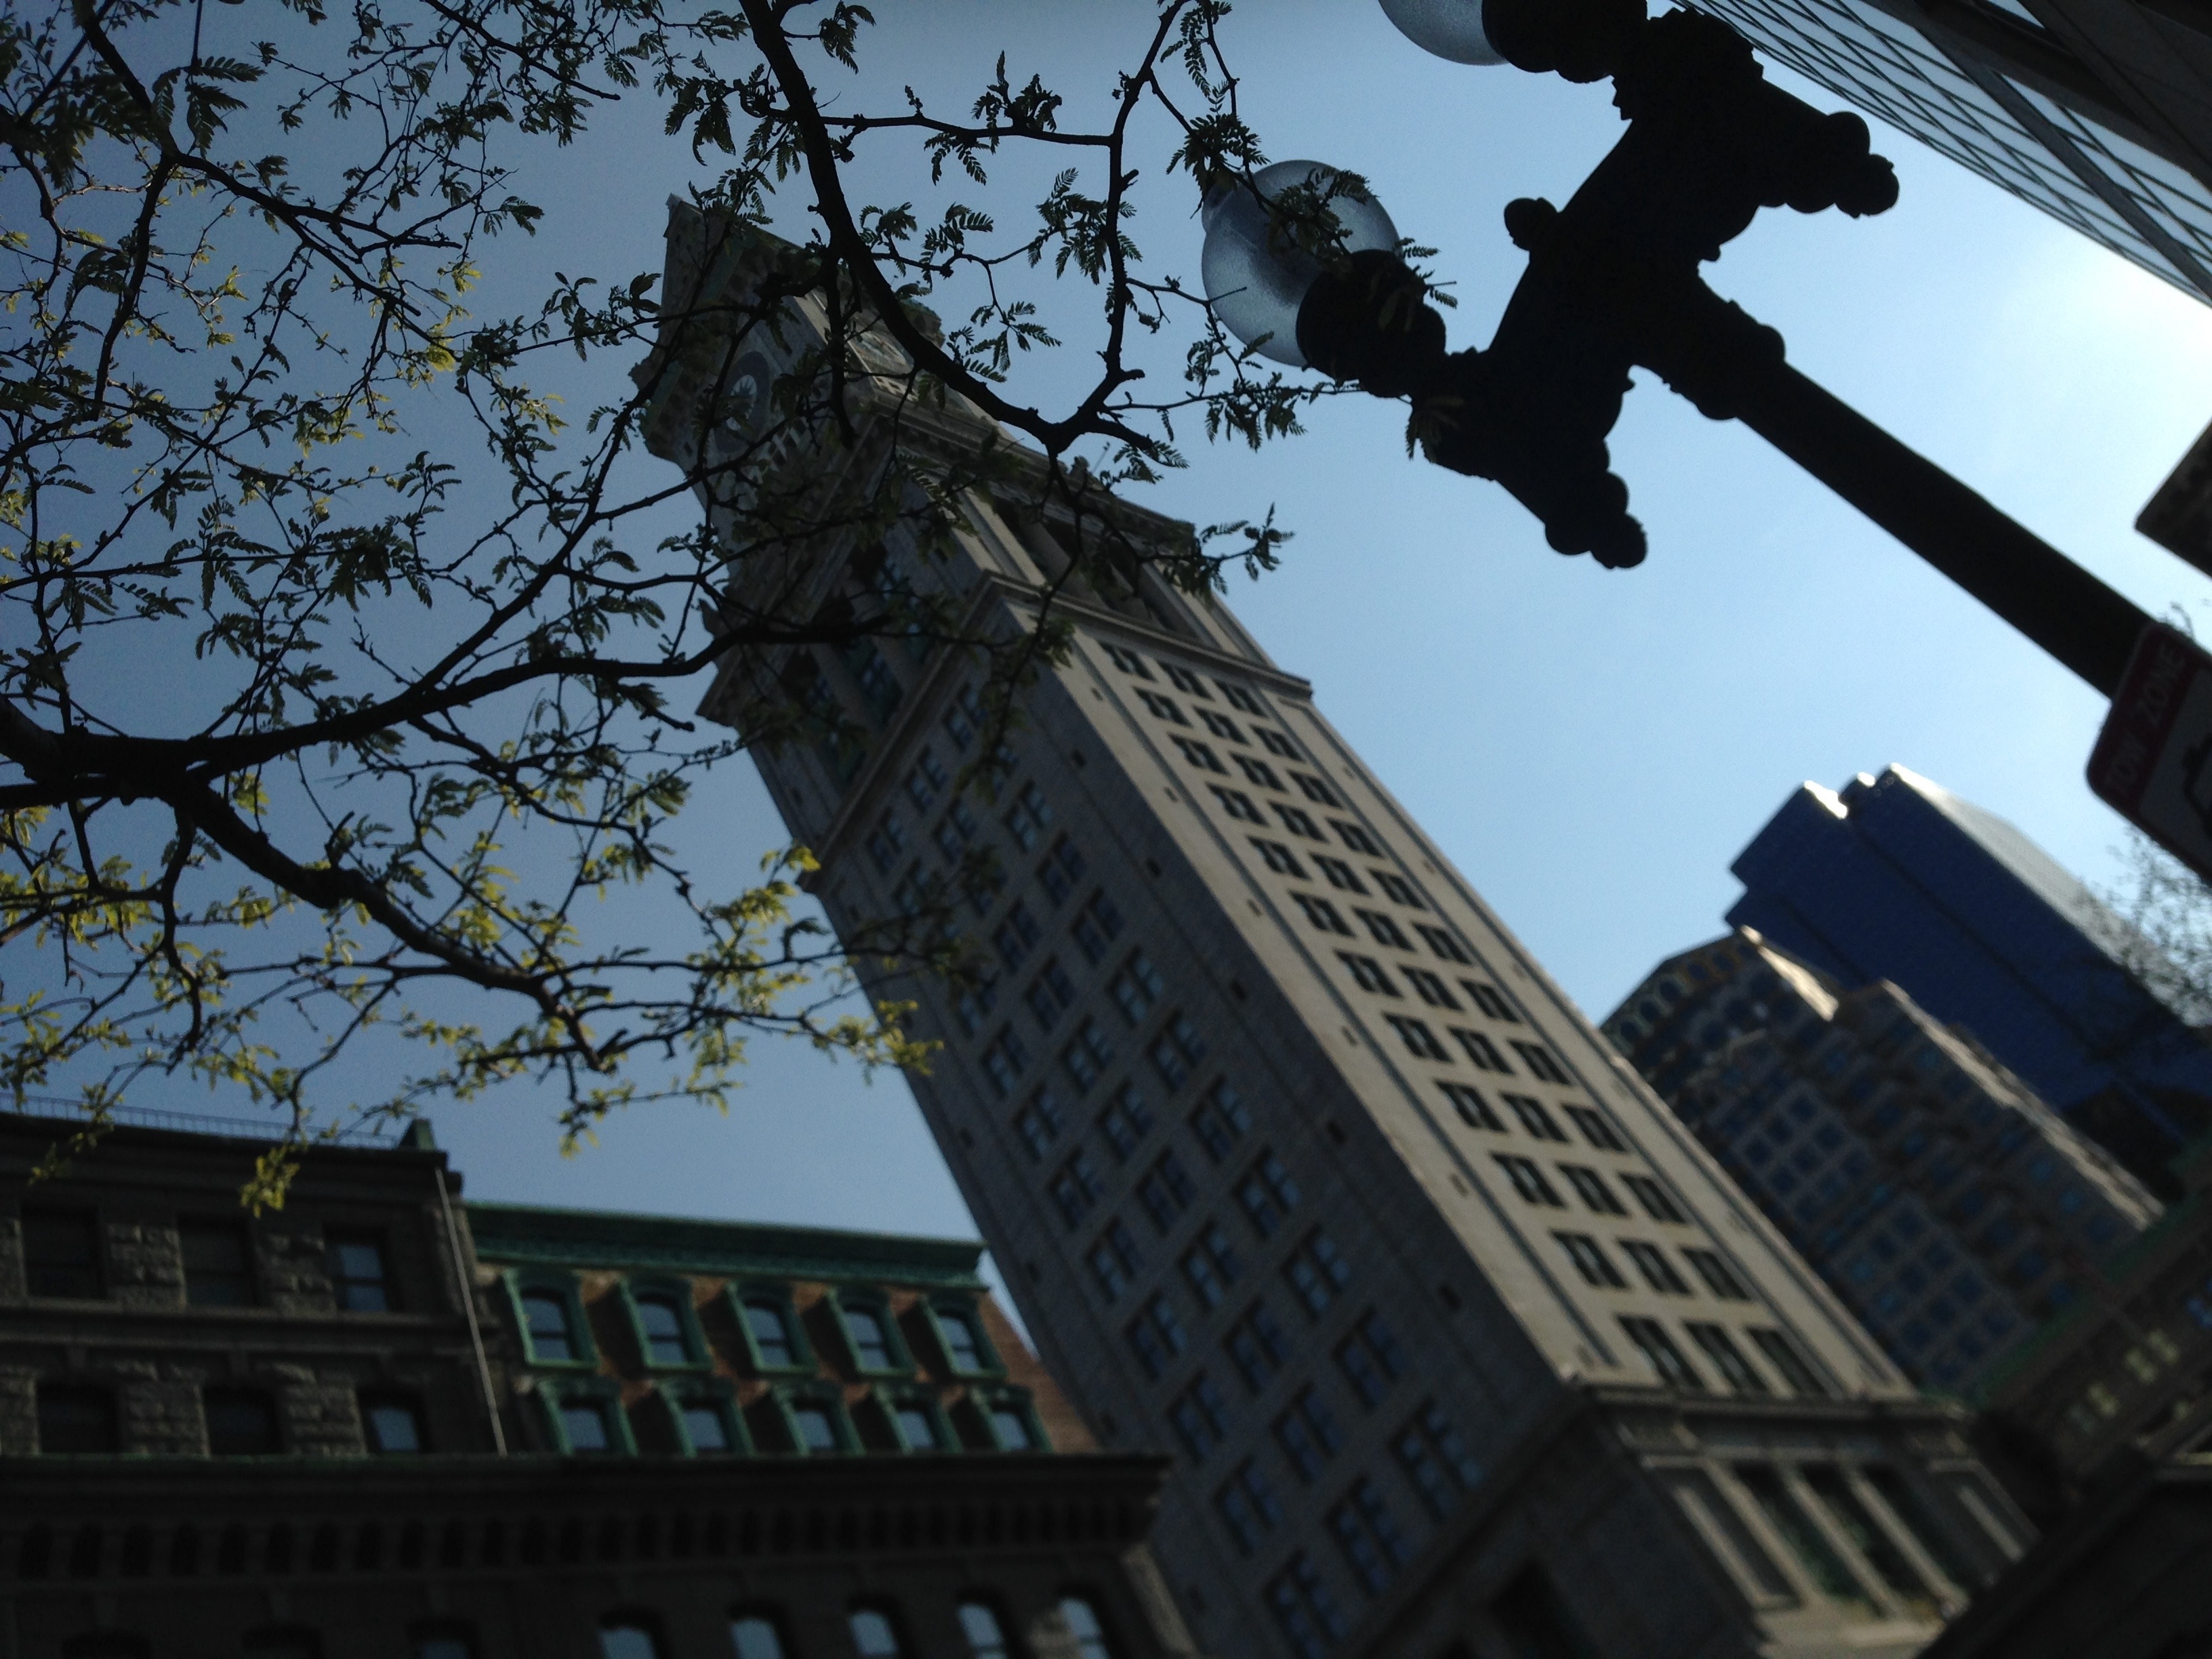
architecture, roof, city, skyscraper, downtown, landmark, facade, metropolis, urban area